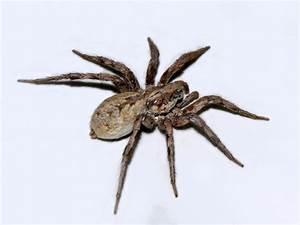
spider